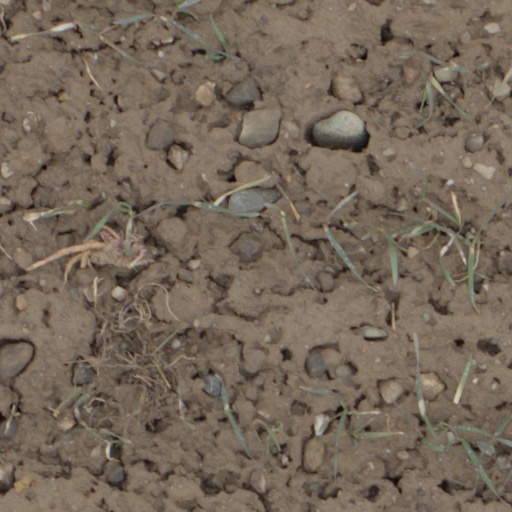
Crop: wheat